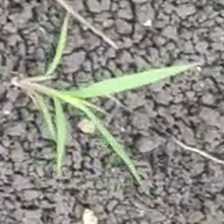
Weed species: Digitaria_SP_(Digitaria Sanguinalis )